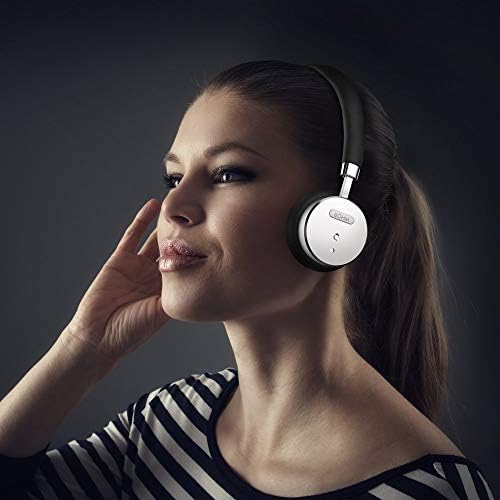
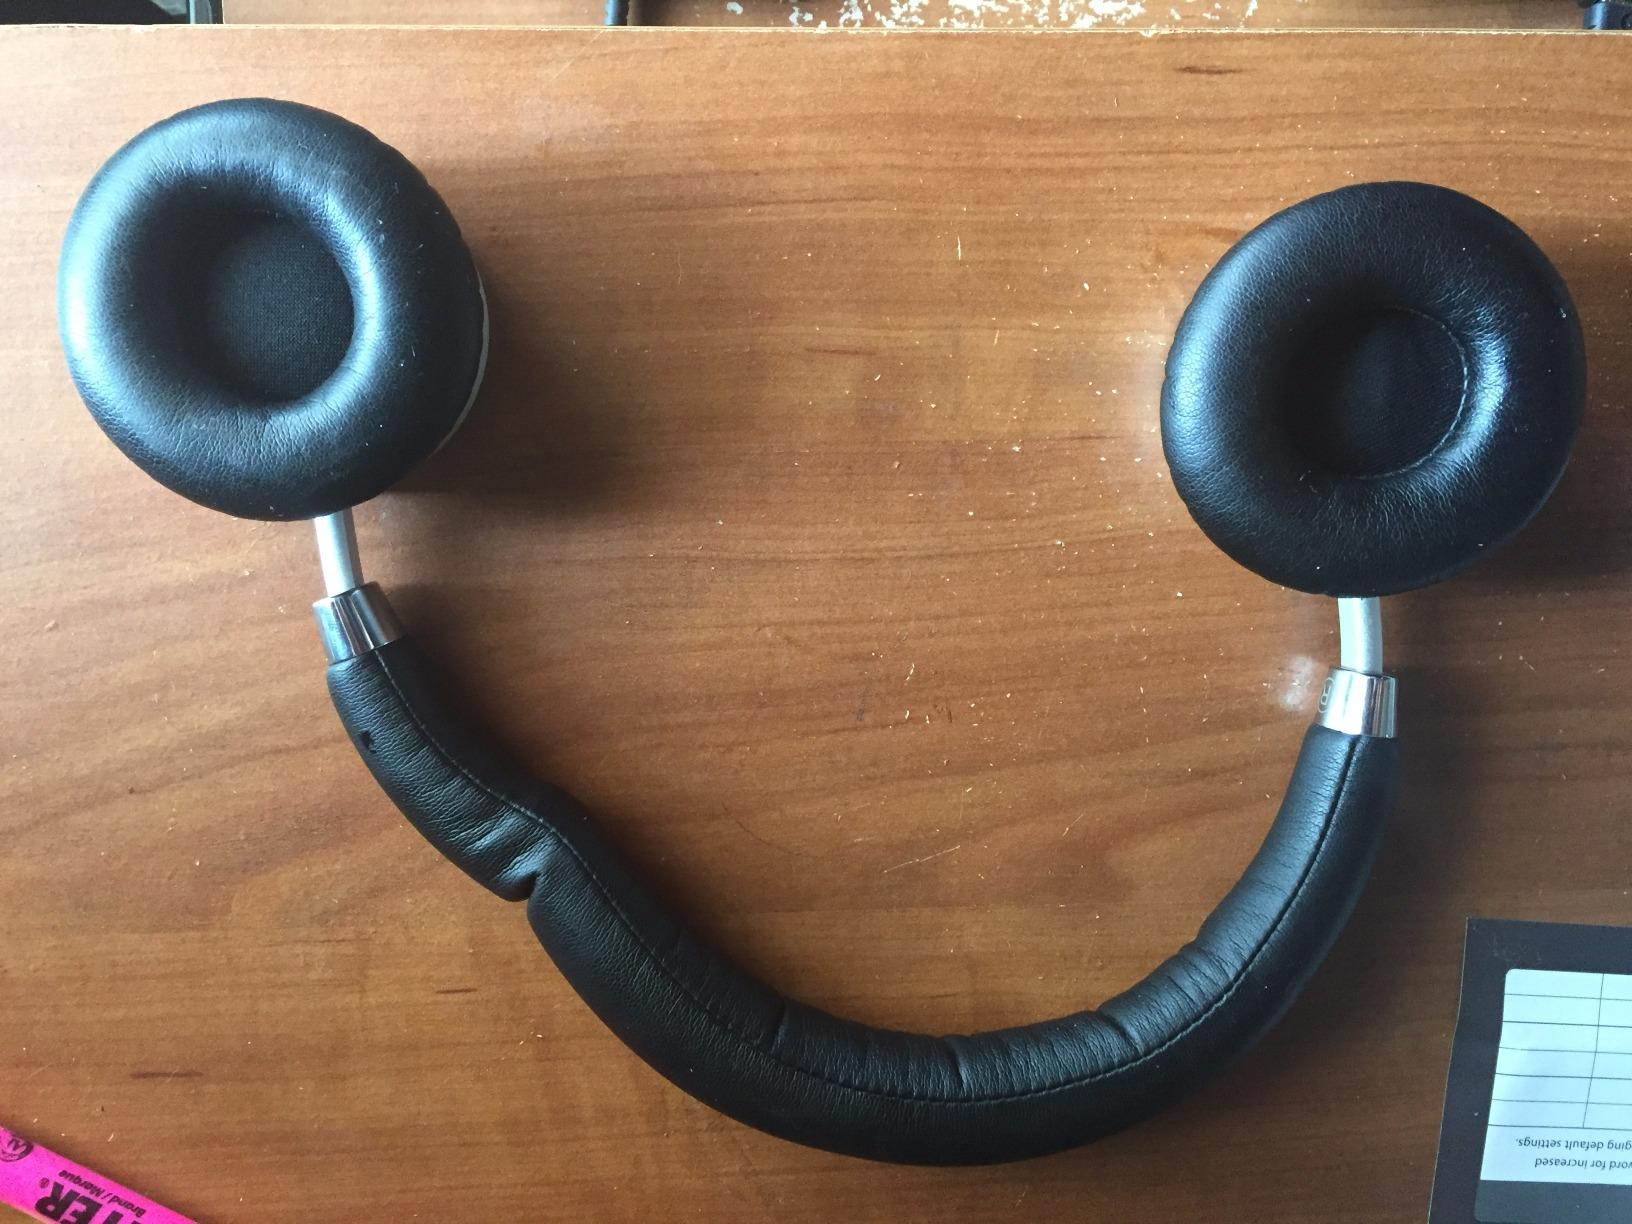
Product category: headphones
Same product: yes